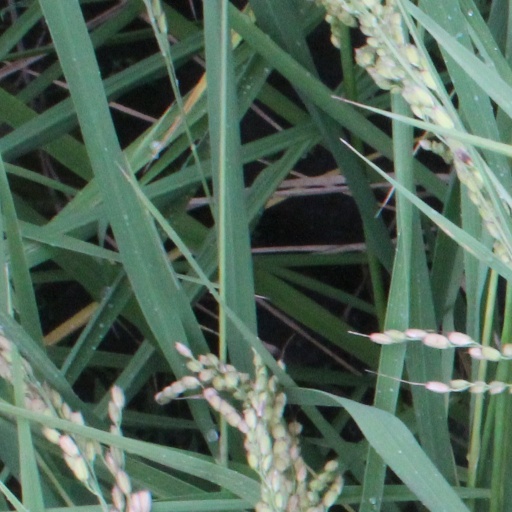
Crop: rice